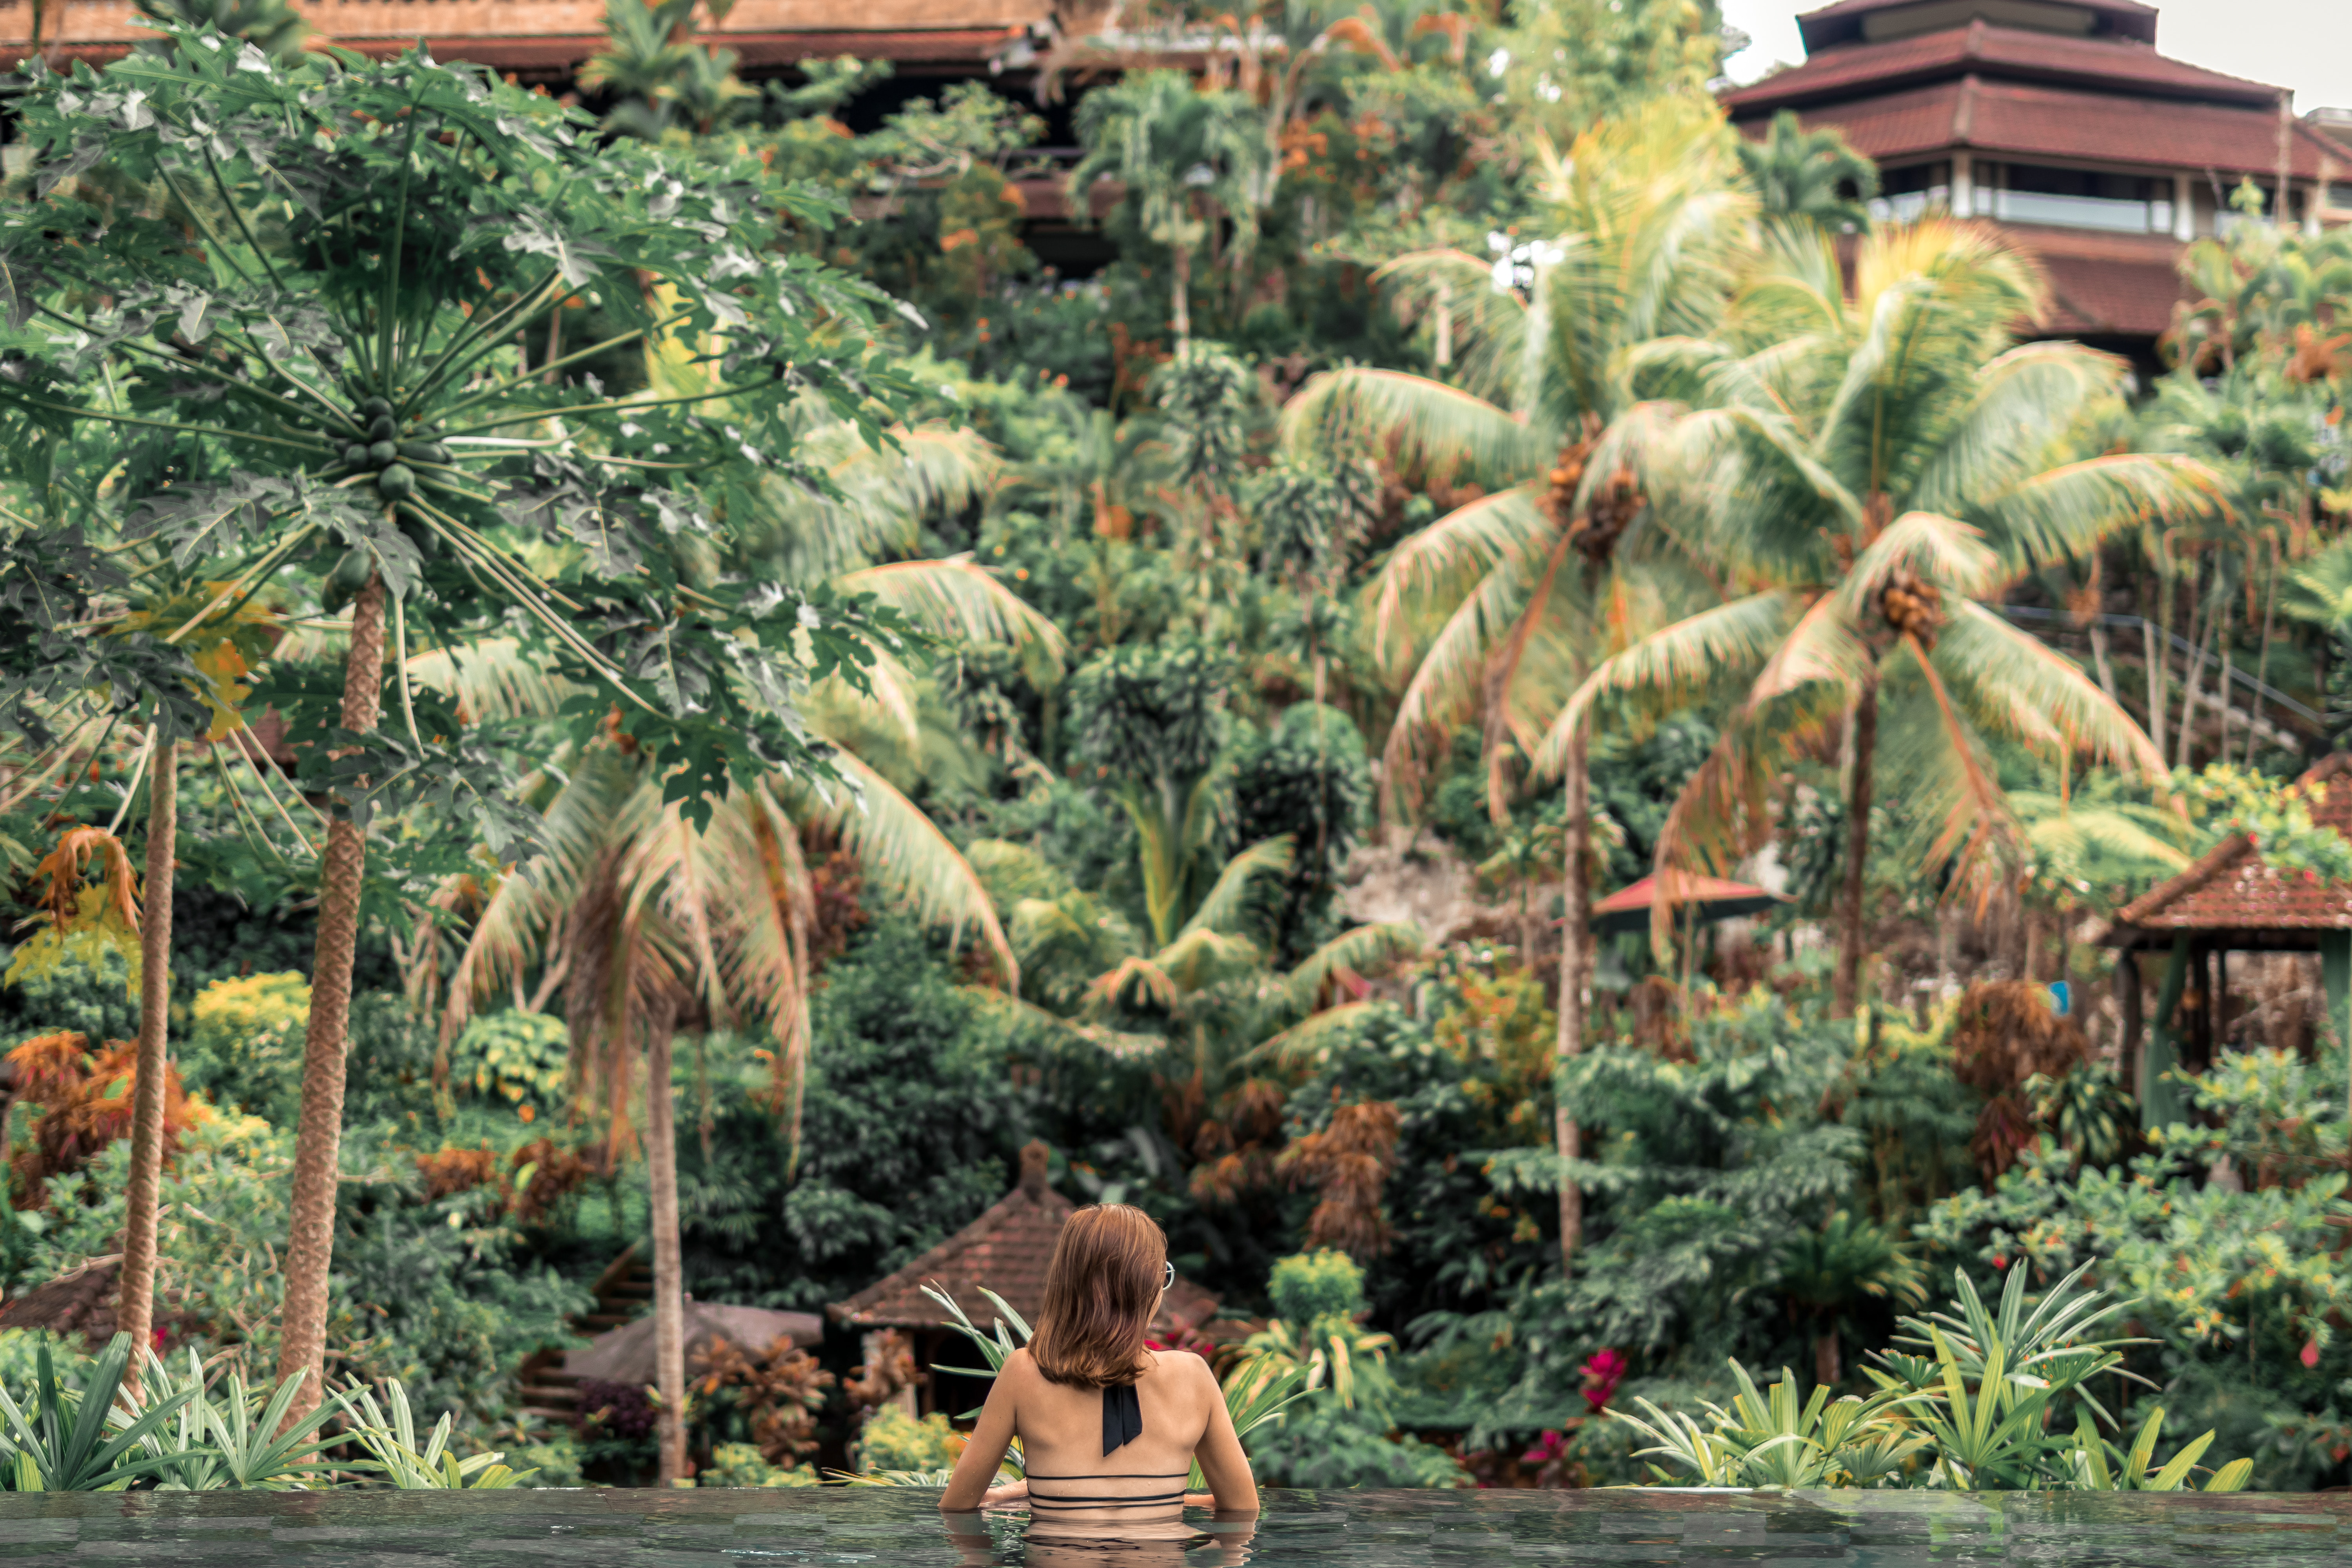
vegetation, tree, plant, botany, palm tree, woody plant, arecales, jungle, terrestrial plant, adaptation, attalea speciosa, elaeis